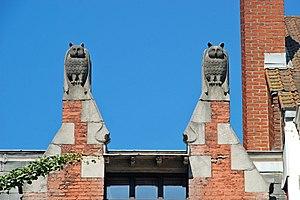
Belgique - Bruxelles - Maison Les Hiboux (Art nouveau, architecte Édouard Pelseneer, 1899)
La maison « Les Hiboux » est un bâtiment Art nouveau édifié à Saint-Gilles dans la banlieue de Bruxelles par l'architecte Édouard Pelseneer.
L'avenue Brugmann est une avenue du Sud de la Région bruxelloise, qui traverse les communes de Saint-Gilles, de Forest, d'Ixelles et d'Uccle.
Édouard Pelseneer, né le 15 février 1870 à Bruxelles et mort le 1er janvier 1947 est un architecte belge adepte de l'art nouveau et actif à Bruxelles.